Kellanova

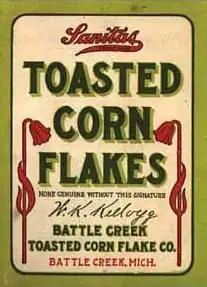
First Battle Creek Toasted Corn Flake Co. corn flakes package (1906), later to become the Kellogg Food Company in 1908

In 1876, John Harvey Kellogg became the superintendent of the Battle Creek Sanitarium (originally the Western Health Reform Institute founded by Ellen White), and his brother, W. K. Kellogg, worked as the bookkeeper. This is where corn flakes were created and led to the eventual formation of the Kellogg Company.